PS Eagle (1821)

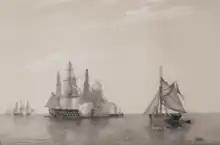
"Kiel" joining a Danish Navy squadron in North Germany in 1841. A somewhat later print by Kittendorff based on a painting by Frederik Kloss.

Frederick VI used the ship extensively for his many travels around the kingdom of Denmark, right up to his death in 1839. In that year, the Danish admiralty had proposed the procurement of a new steamship. When the new king, Christian VIII, was informed of this, he initially put the proposal on hold, but in March 1840 the King approved the purchase of two steamships, the smallest of which would serve as the new Royal yacht. It was named "Ægir" and arrived in Denmark in October 1841. In November the "Kiel" was lent to the shipping service on the Great Belt, as the mail steamer "Mercurius" was up for maintenance. When the vessel was returned in March 1842 she was inspected and found to be in bad shape. So bad, actually, that the master of the Royal dockyard ("Orlogsværftet") recommended that the "Kiel" should be broken up. But the admiralty wanted to keep her in reserve, so the hull was repaired and new boilers were built in Frederiksværk. Demand for the retiree appeared almost immediately. King Christian VIII spent his summer vacations in Wyk on the island Föhr, and he had had the unpleasant experience of seeing his coach sent into the waves by the boom of the regular sailing ship serving the island. So in the years 1843-1846 he saw to it that the "Kiel" was made available for his transportation, and as the ship was there, it could also deliver guests to the popular bathing establishment on the island - in return for payment to the Danish Navy, of course. In 1847 the Danish Navy's new paddle wheeler "Hebe" took over. During its service in the Wadden Sea, the "Kiel" took time off for a detour to Øresund in June 1844, when the "Prindsesse Wilhelmine" surrendered her machinery to the new "Hertha". This meant that there was no tug service in the Sound, and so for a time the "Kiel" took over, until the King went on vacation. During the winters, the "Kiel" was based in Altona, and this continued when the "Hebe" arrived. As her transport services were no longer needed, the "Kiel" was instead lent to the Harbour Commission of the town Glückstadt.